List of tallest twin buildings and structures

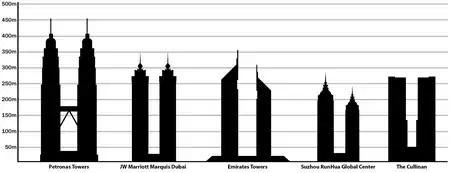
Tallest twin buildings in the world

The term twin towers in architecture refers to two tall structures with nearly identical characteristics and similar height, usually constructed close to each other and part of a single complex. The charts below lists most twin and other multi-column structures with similar characteristics. Buildings and structures shorter than are not included.